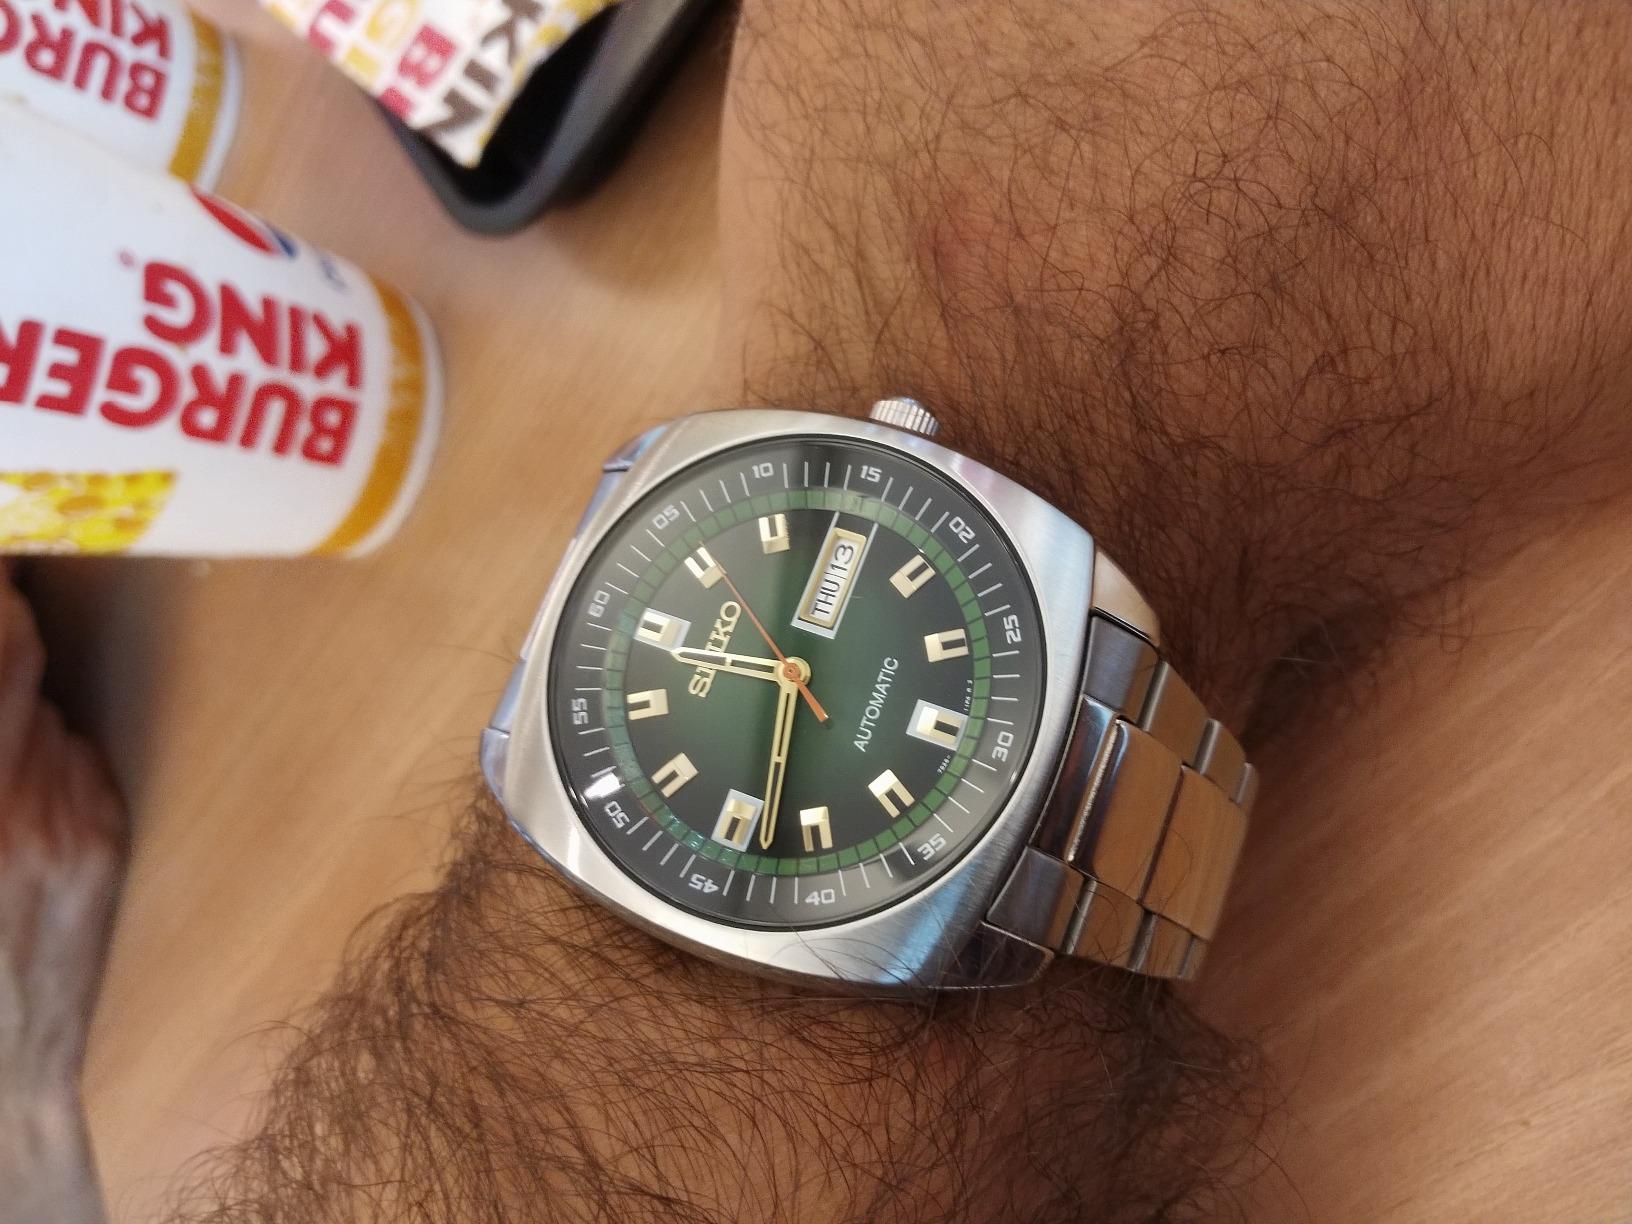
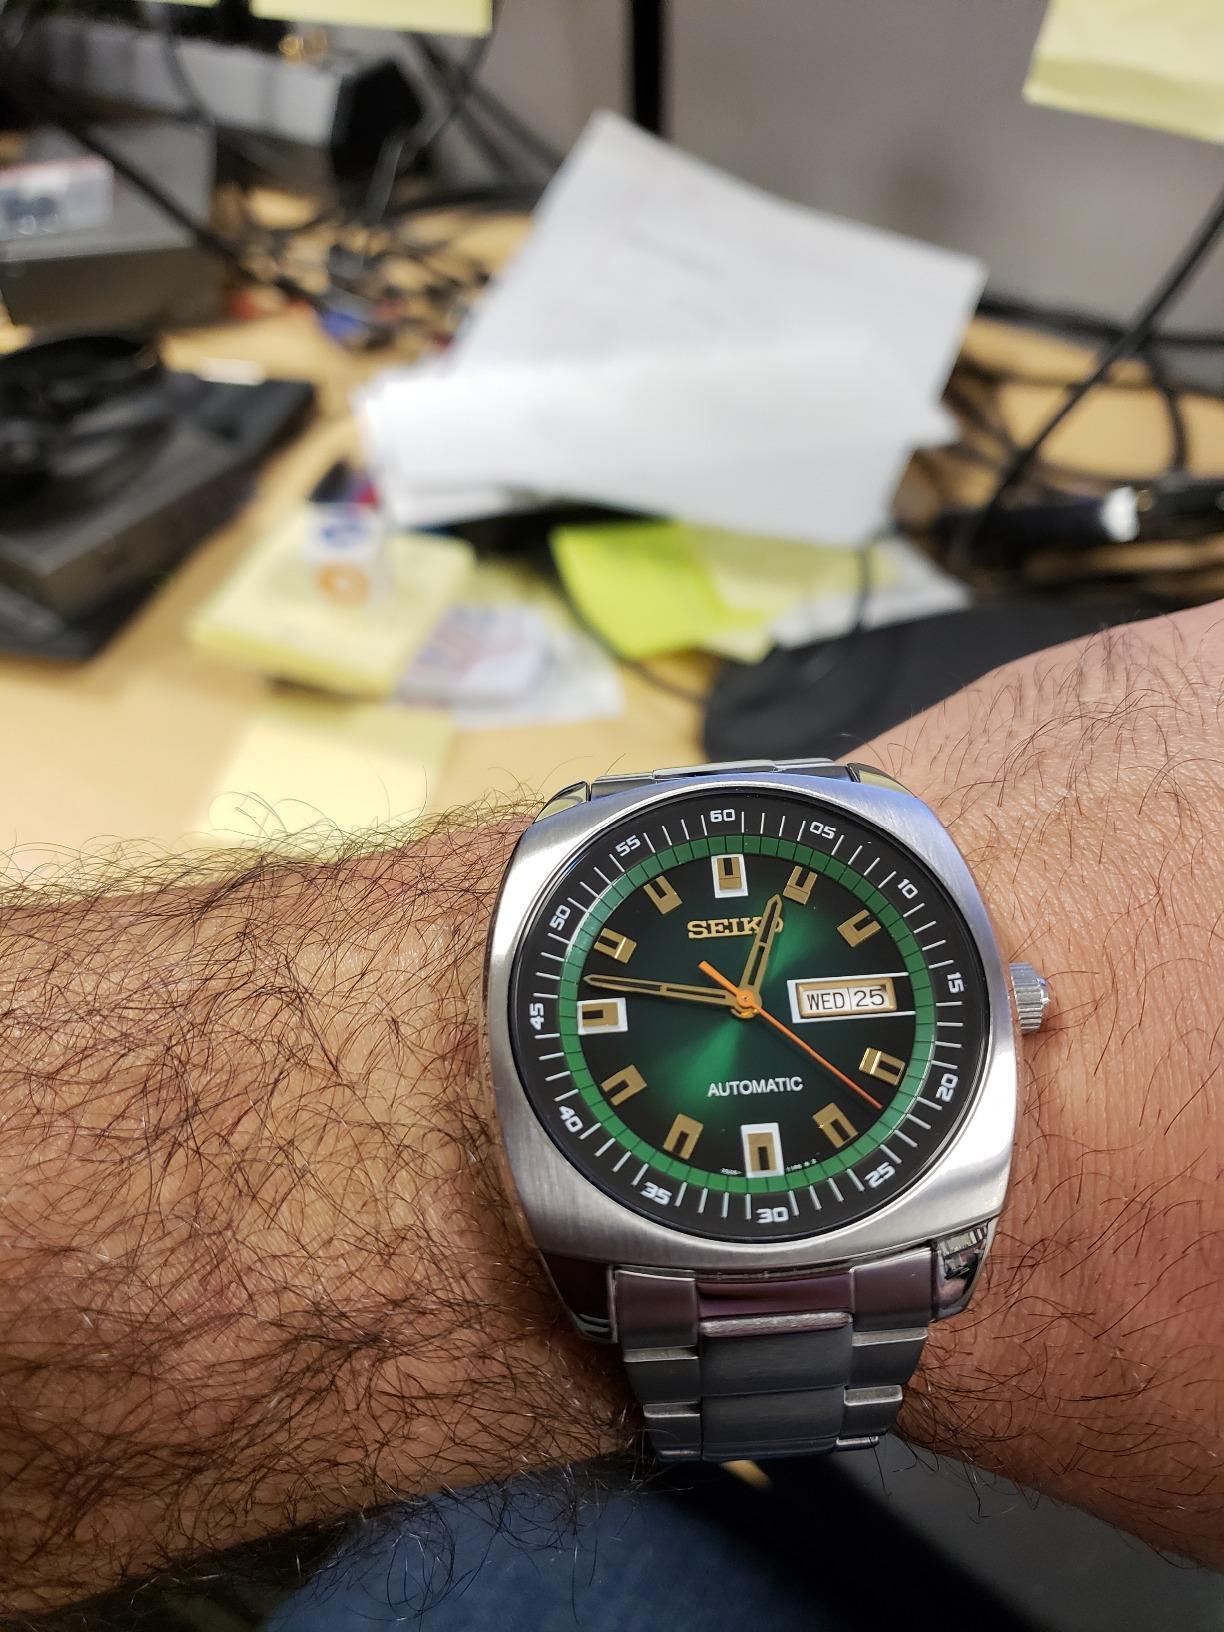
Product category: accessories_watch
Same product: yes